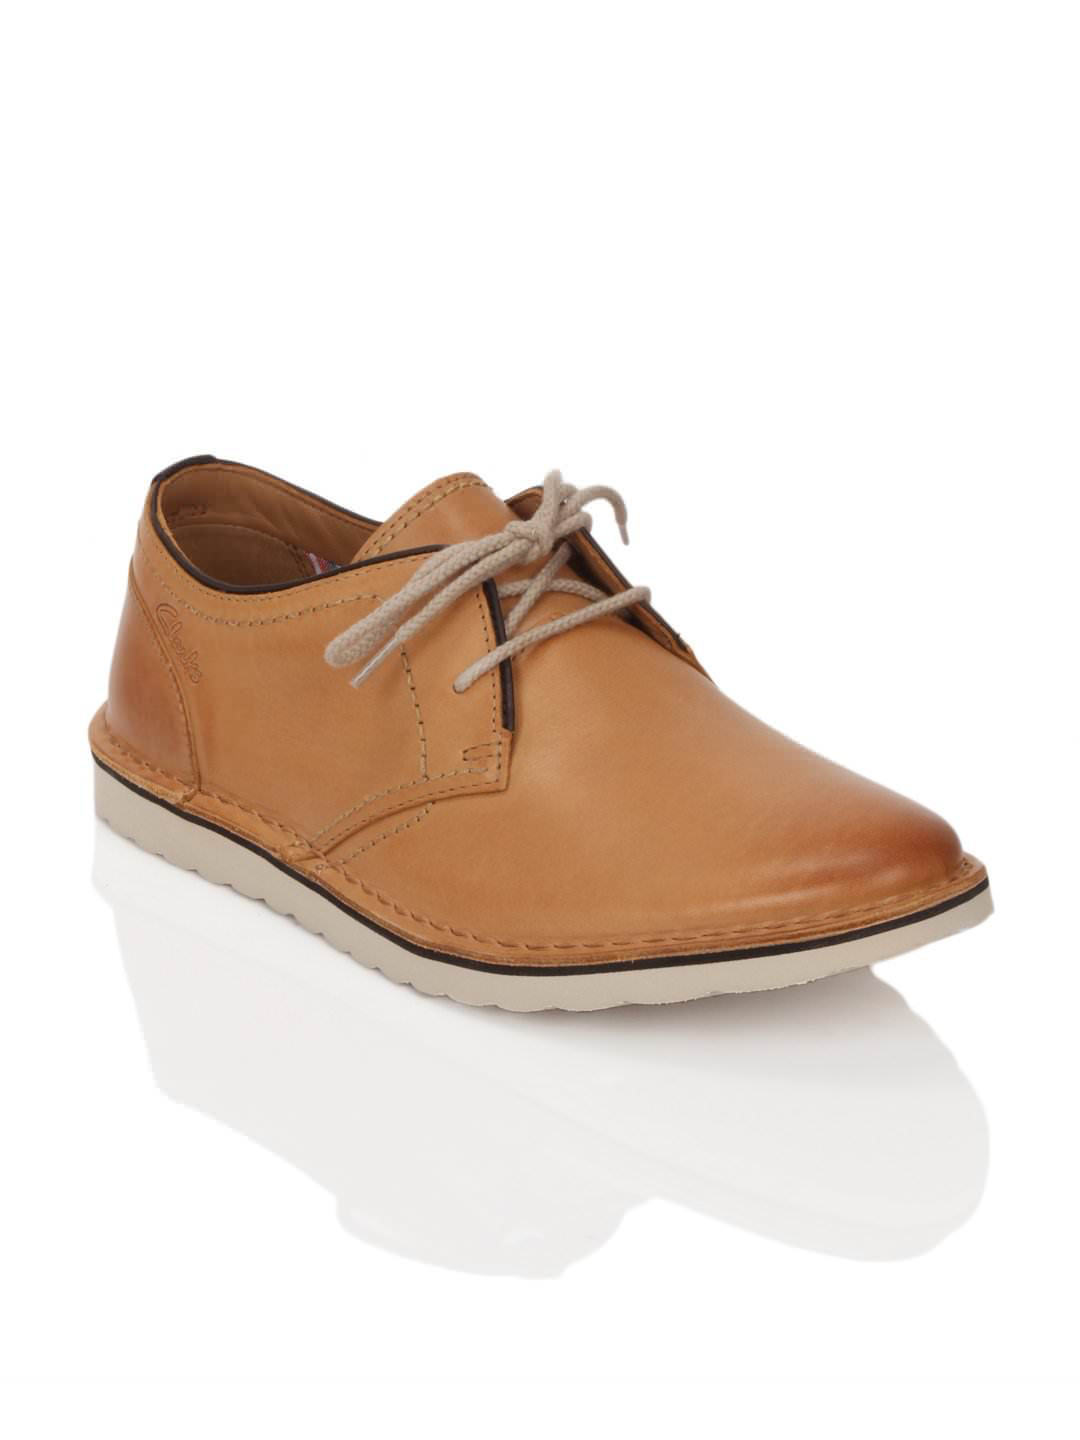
Clarks Men Manor Hall Natural Leather Tan Shoes
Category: Footwear / Shoes / Casual Shoes
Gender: Men
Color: Tan
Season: Fall 2012
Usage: Casual